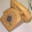
Label: telephone